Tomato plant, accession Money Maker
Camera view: bottom (45 deg); turntable rotation: 210 degrees
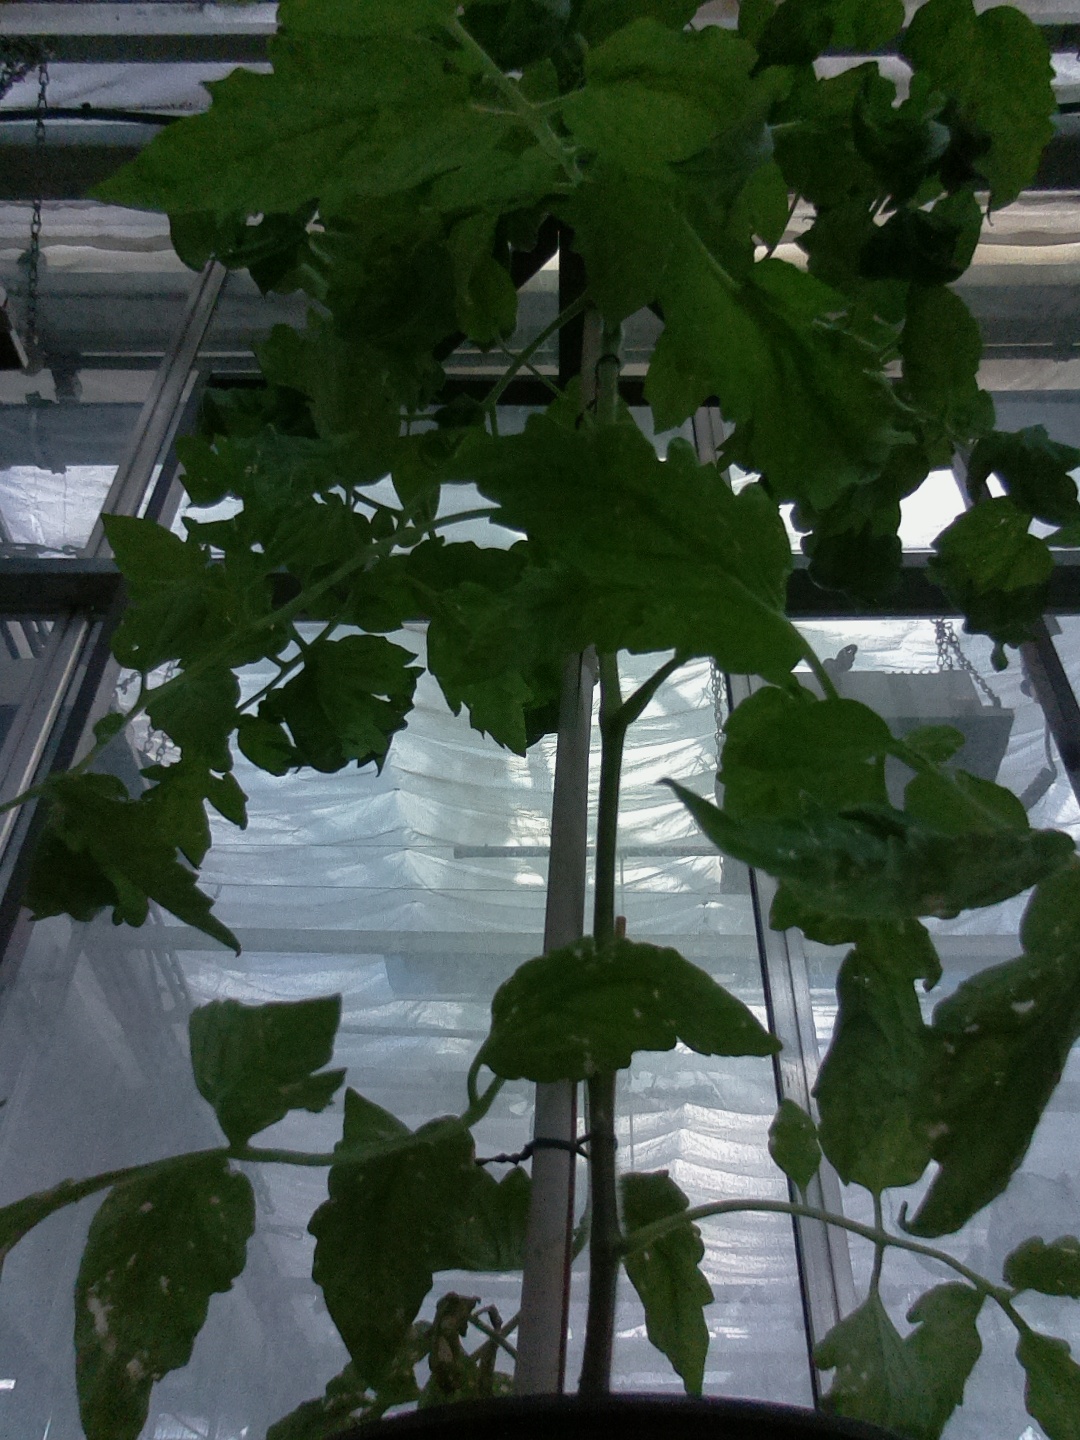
BBCH growth stage 65: Full flowering, 50%-60% of flowers open, first petals falling